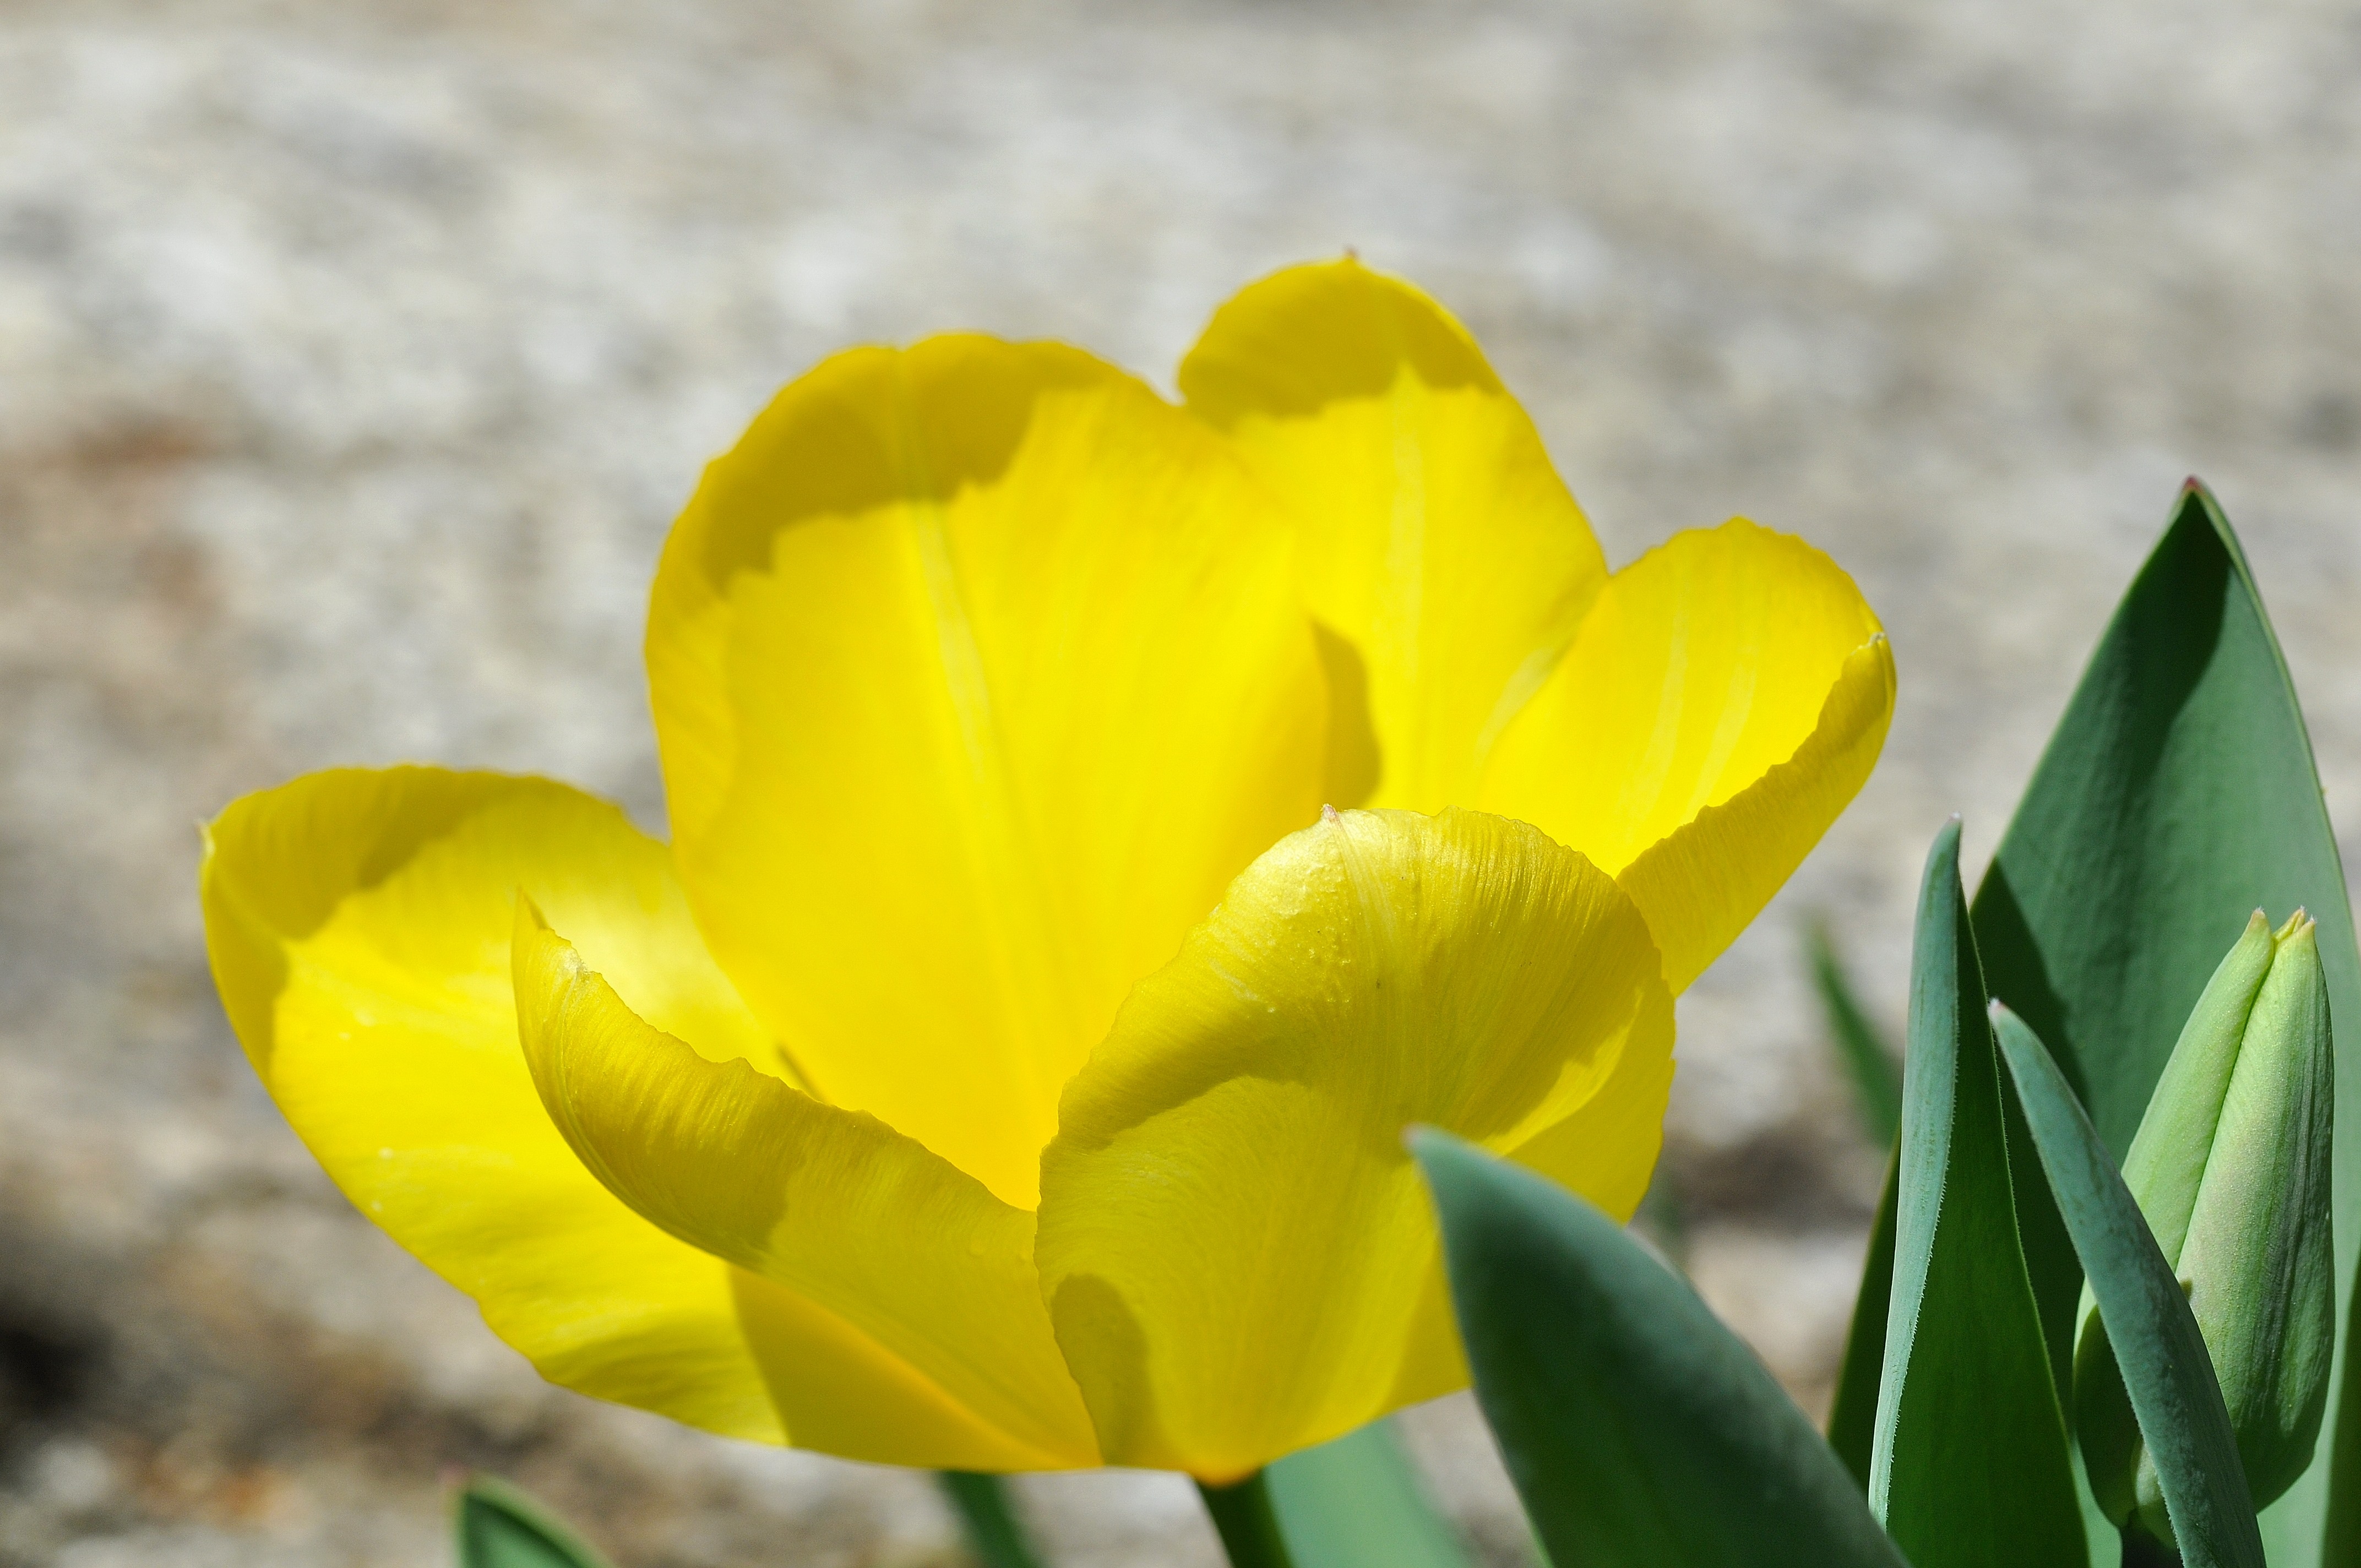
blossom, plant, flower, petal, bloom, tulip, spring, botany, yellow, garden, close, flora, crocus, spring flower, macro photography, flowering plant, schnittblume, plant stem, land plant